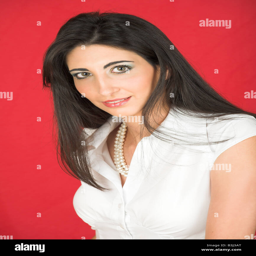
beautiful young adult woman with long black hair in a white top on a red textured faux leather background